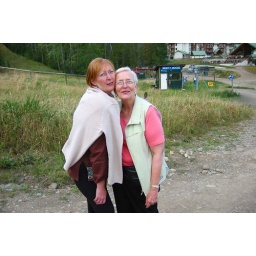
At the base of a mountain in Fernie, BC